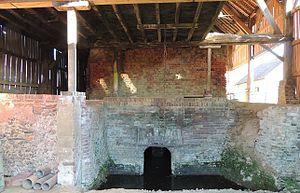
Tuilerie des Saules , four industriel, en briques blanchies avec l'eau pour le refroidissement au pied et le toit de la haute grange au dessus
Avezé est une commune française, située dans le département de la Sarthe en région Pays de la Loire, peuplée de 726 habitants.
Cet article recense les monuments historiques de l'arrondissement de Mamers, dans le département de la Sarthe, en France.
La tuilerie des Saules est localisée sur la commune d'Avezé, au sein du département de la Sarthe, en région des Pays de la Loire. Comme son nom l'indique, cet ancien établissement est, plus précisément, situé au lieu-dit des Saules, un petit hameau qui se place en marge du cœur de ville d'Avezé.